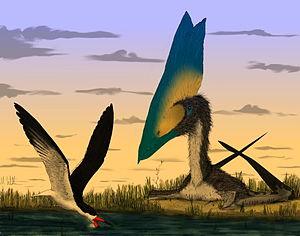
Thalassodromeus est un genre éteint de ptérosaures qui vivait dans ce qui est aujourd'hui le Brésil au cours du Crétacé inférieur, à l'Albien inférieur, il y a environ 110 Ma.